Andrey Korotayev

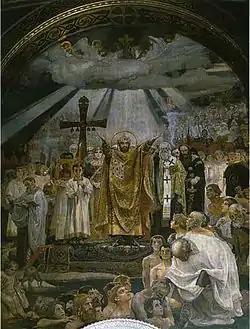
"The Baptism of Kievans", a fresco by Viktor Vasnetsov

From a complexity perspective Korotayev's establishes a key point, that of the bifurcations of social and kinship organisation that coalesced historically around the differential practices of the major world religions. It draws on the World Cultural database and the world religion as well as other variables. The Murdockian comparative approach, up to Korotayev, had developed to the point where the nonindependence of cultures was well-recognized, and ways of taking the larger configurations of cultural systems into account had been reckoned to lie, in the latest iteration, along lines of high-order proto-linguistic communities. Korotayev demonstrates the effects of breaking what might be seen as a ritual taboo of Murdockian comparison: Thou Shalt Not Code World Religion. By doing so, Korotayev releases the Murdockian spell that lingers over the comparative approach in anthropology, and goes on to demonstrate the powerful effects of world religious communities — dating from what Jaspers calls the "Axial Age" (800–200 BCE) – on the preservation and differentiation of distinctive social and political structures in Eurasia. His introduction and conclusion suggest that an objectivist natural history approach to human history, in which subjective factors are of local importance but fade out in terms of lasting effects over generations, is a valid approach to the "pre-Axial" condition of human societies, while a subjectivist history of consciousness is a necessary complement to the "post-Axial" condition. Korotayev succeeds in placing these two complementary approaches in context and showing their linkages in terms of how subjective and religious factors play out in human history alongside objective factors such as demography and ecology, each informing the other. He shows how it is impossible to arrive at valid inferential results from comparative approaches without an integration of the two, a situation he aptly calls "Galton's opportunity" for those are of century-old critiques of the comparative method. The reader will be surprised at the depth of empirical comparative findings in this short book. Following Murray Leaf's "Man, Mind and Science" (1974) this work is a major contribution to repair of the material/ideational rift in anthropology.